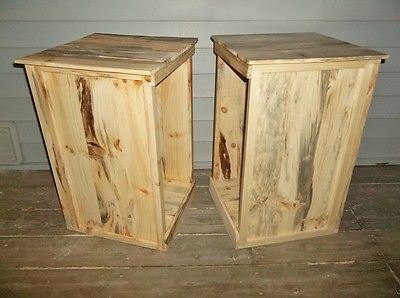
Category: table